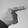
ASL letter: G